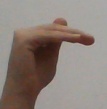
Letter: khaa